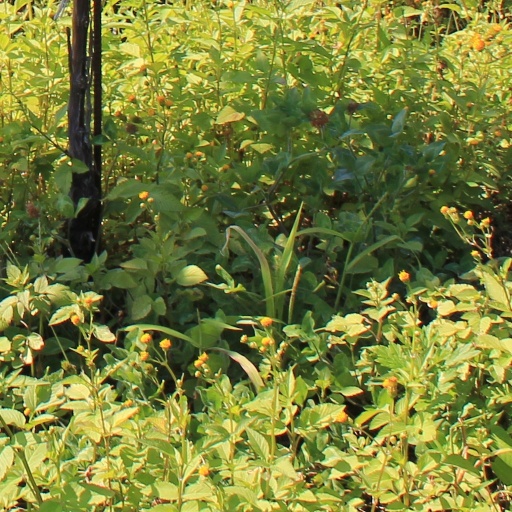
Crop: grape